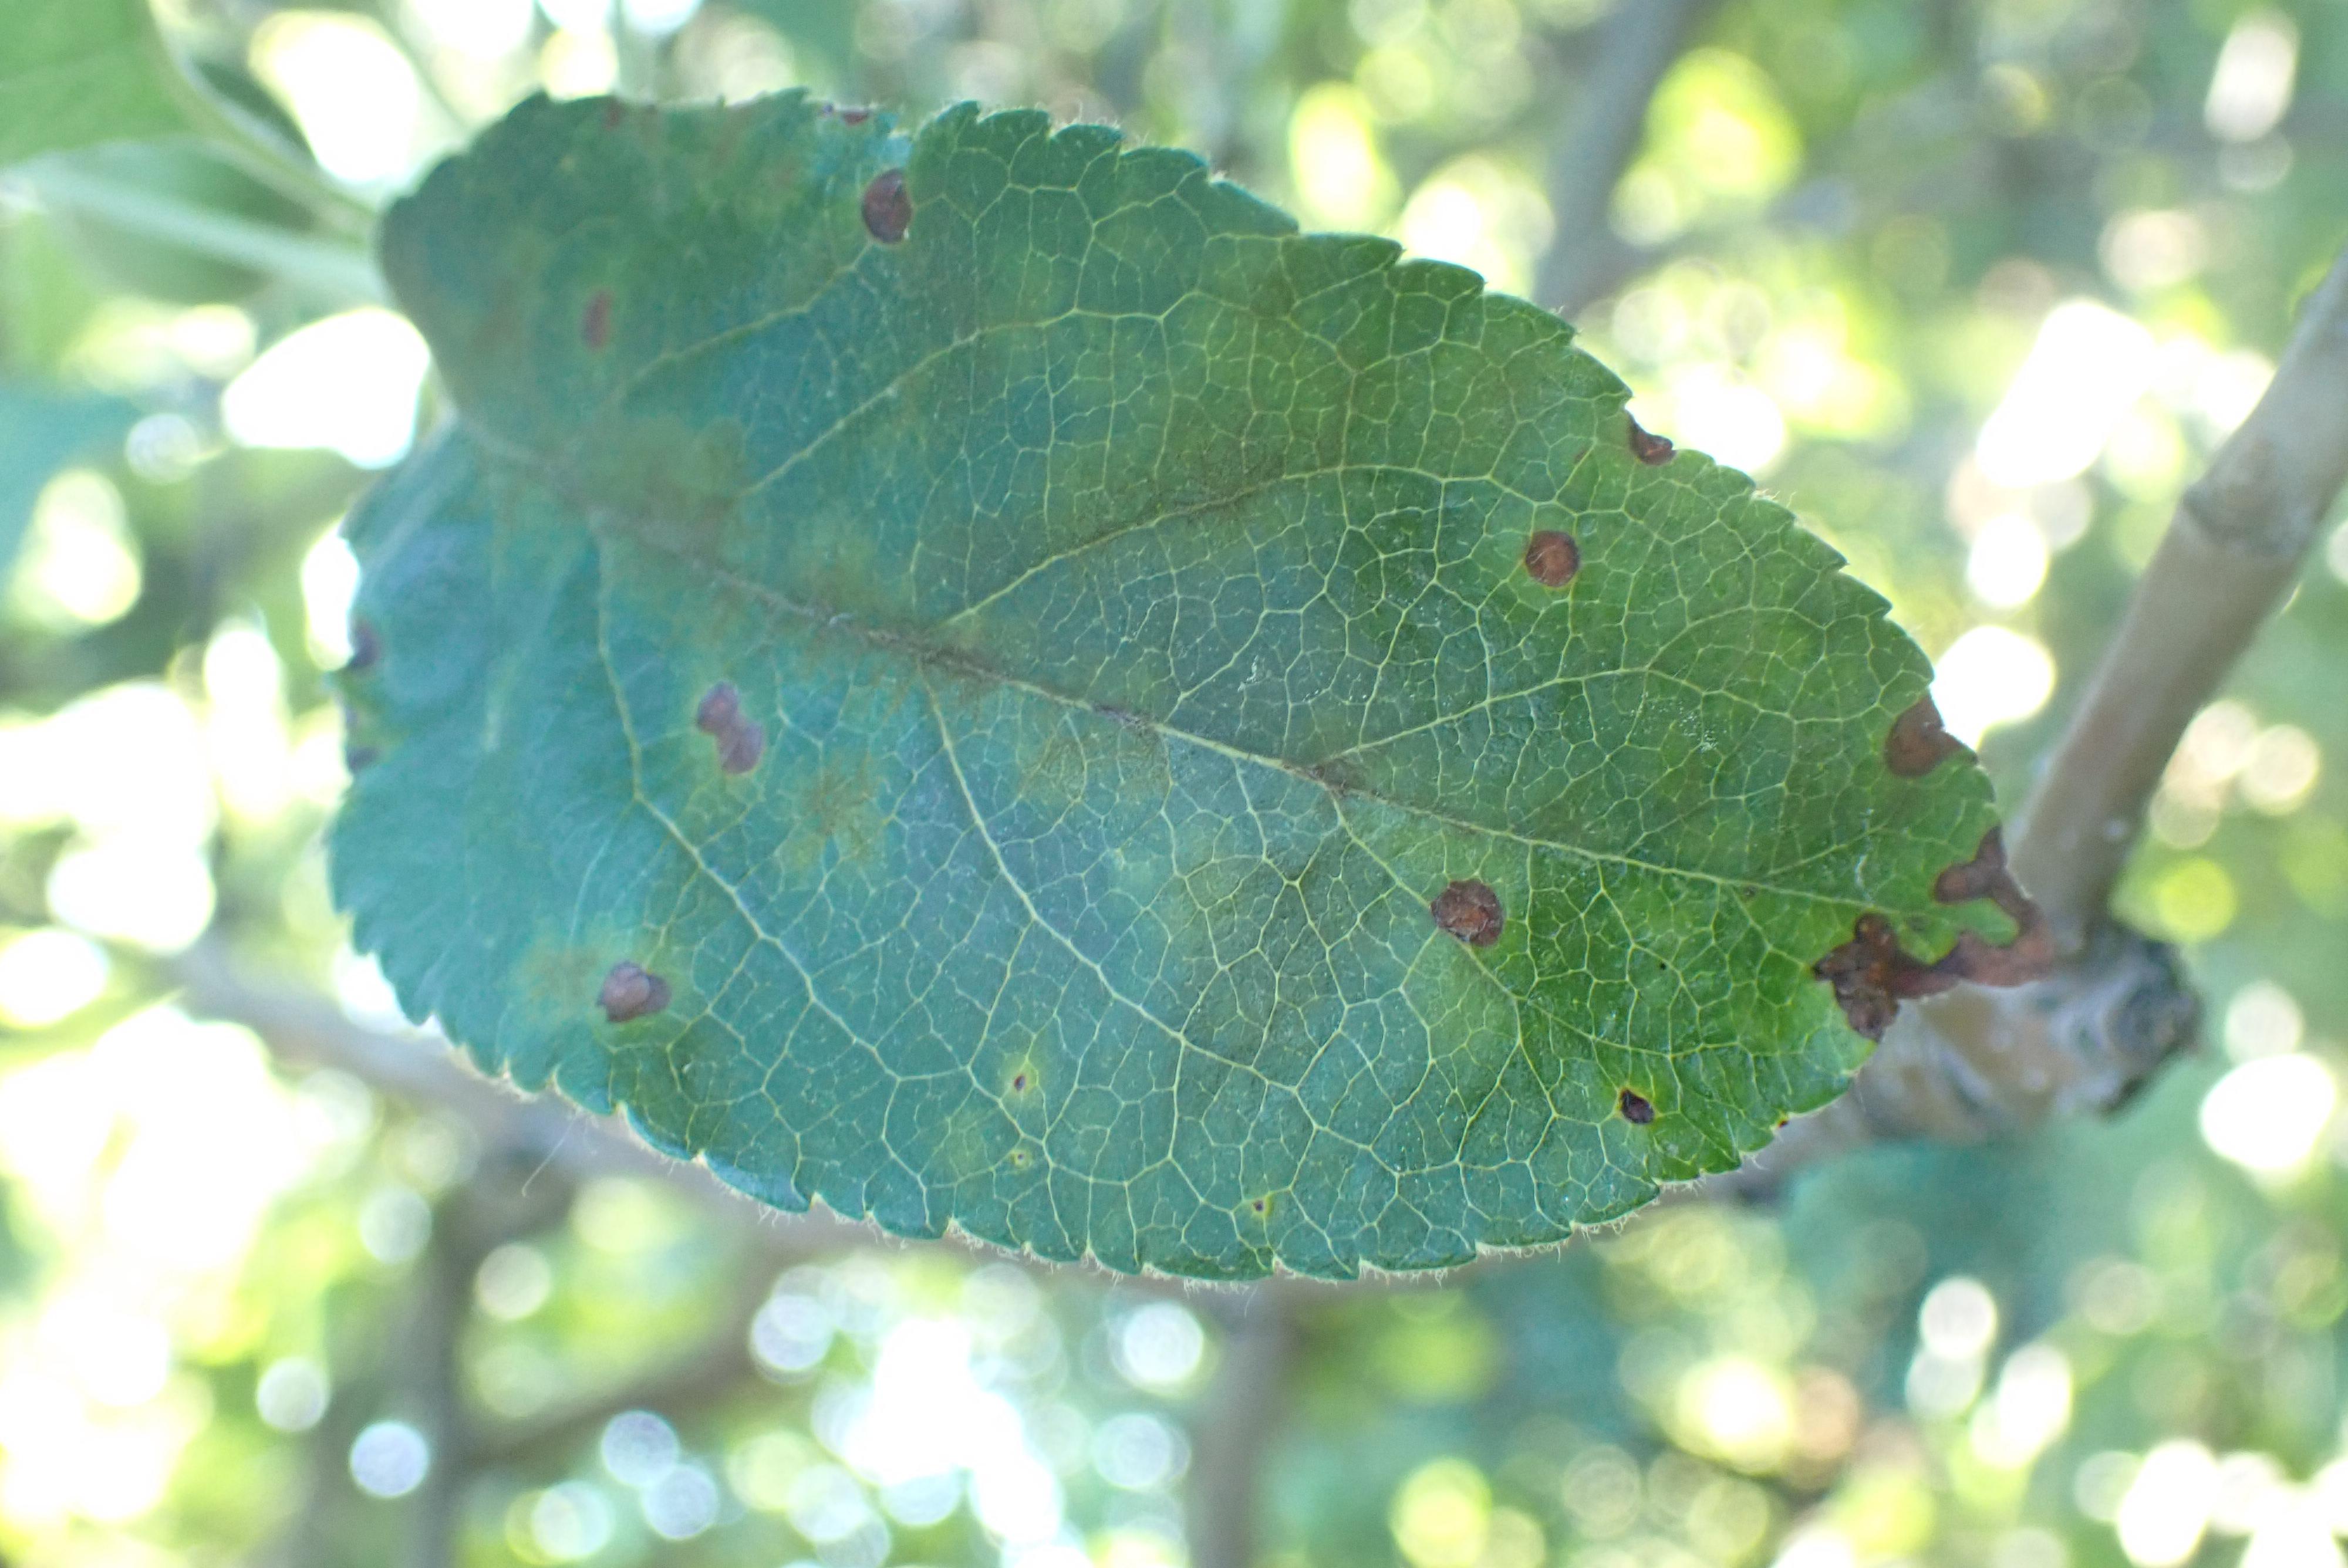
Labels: scab, frog_eye_leaf_spot